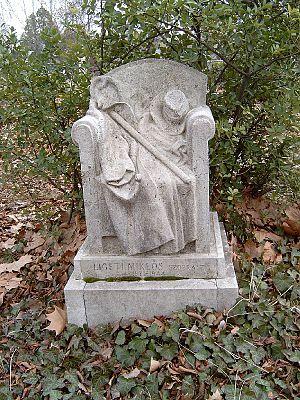
Miklós Ligeti né le 1ᵉʳ mai 1871 à Pest, Hongrie et mort le 10 décembre 1944 à Budapest, est un sculpteur et un artiste hongrois. Son style sculptural intègre des éléments de l'impressionnisme et du réalisme.